The Castaway (film)

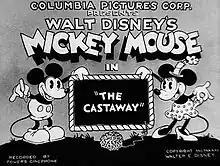

The Castaway is a Mickey Mouse animated short feature released on March 27, 1931, as part of the "Mickey Mouse" film series. It was the twenty-seventh Mickey Mouse short to be produced, the third of that year.